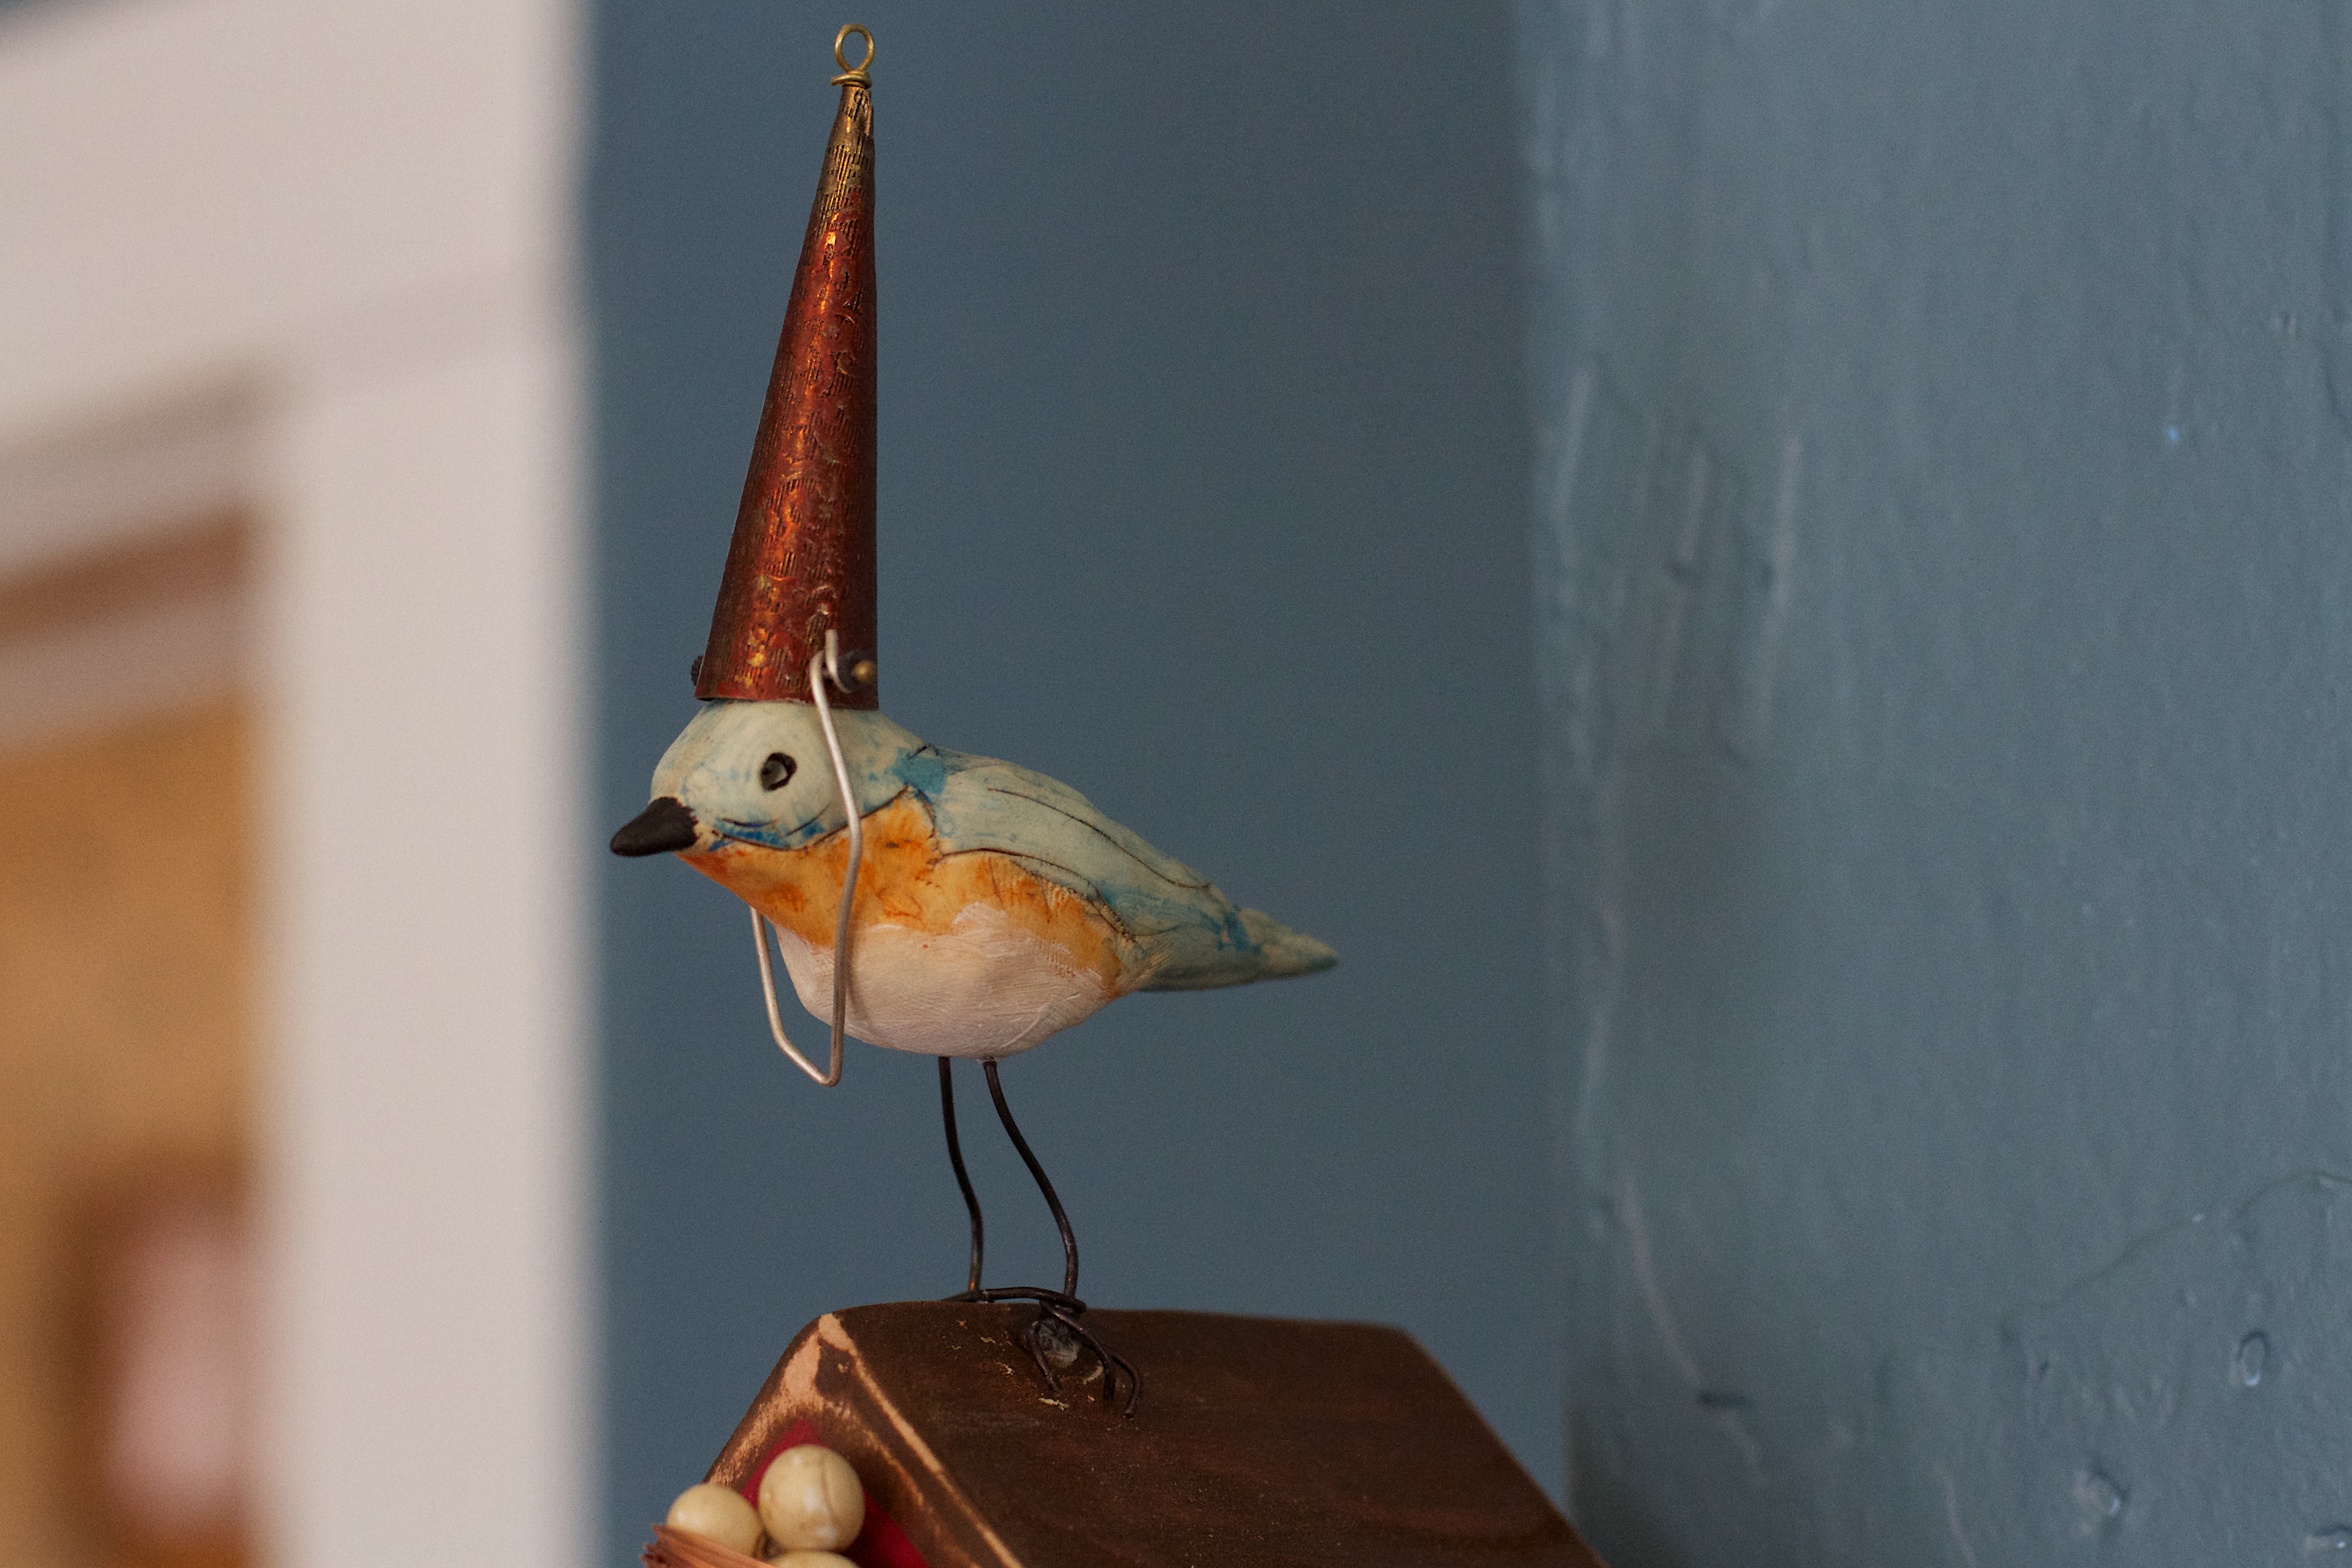
bird, wing, blue, fauna, vertebrate, finch, bluebird, randallhouse, old world flycatcher, perching bird, european robin